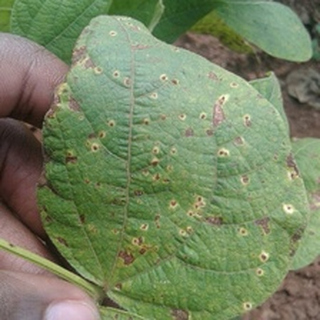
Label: bean_rust